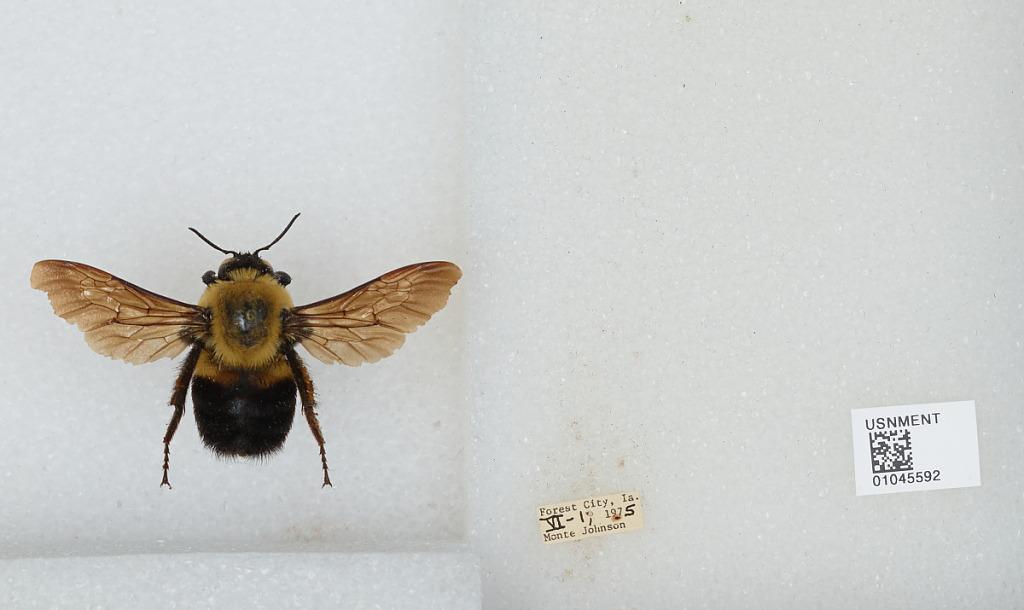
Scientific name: Bombus sp.
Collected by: M. Johnson
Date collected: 1975-6-1
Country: United States
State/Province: Iowa
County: Winnebago
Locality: Forest City
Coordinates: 43.2625, -93.6372